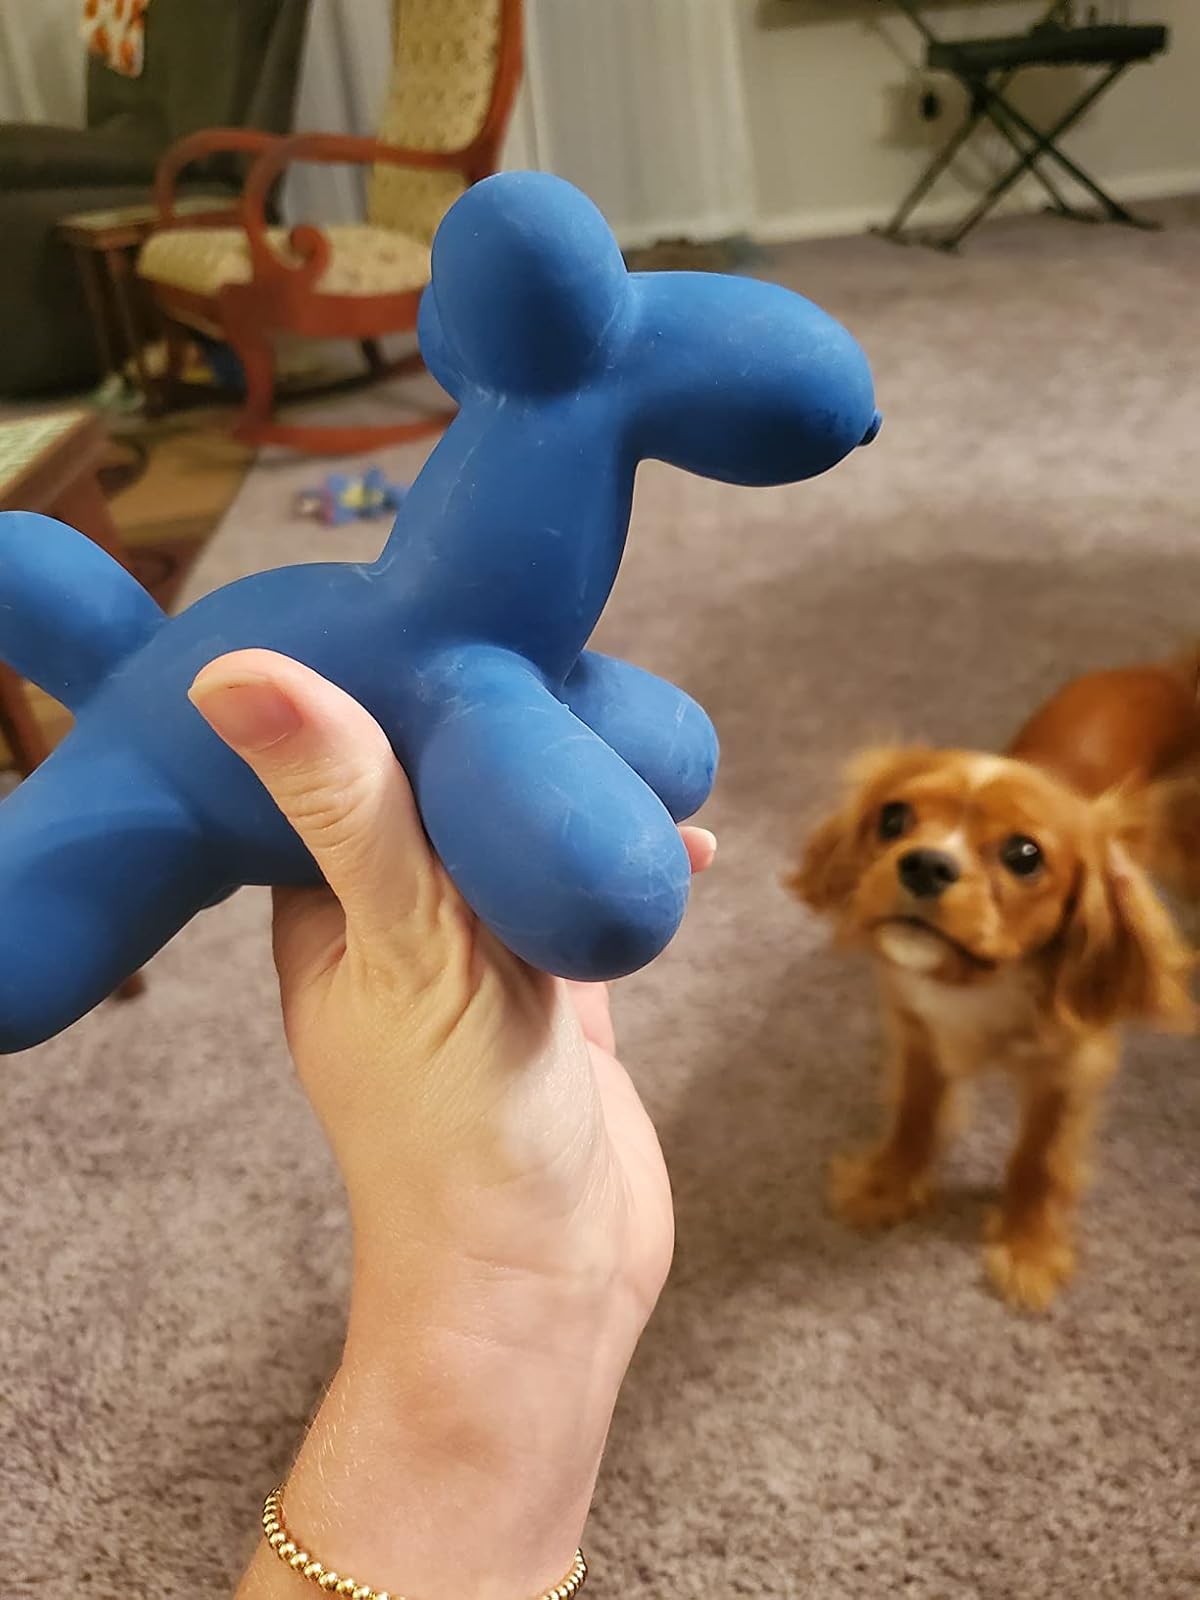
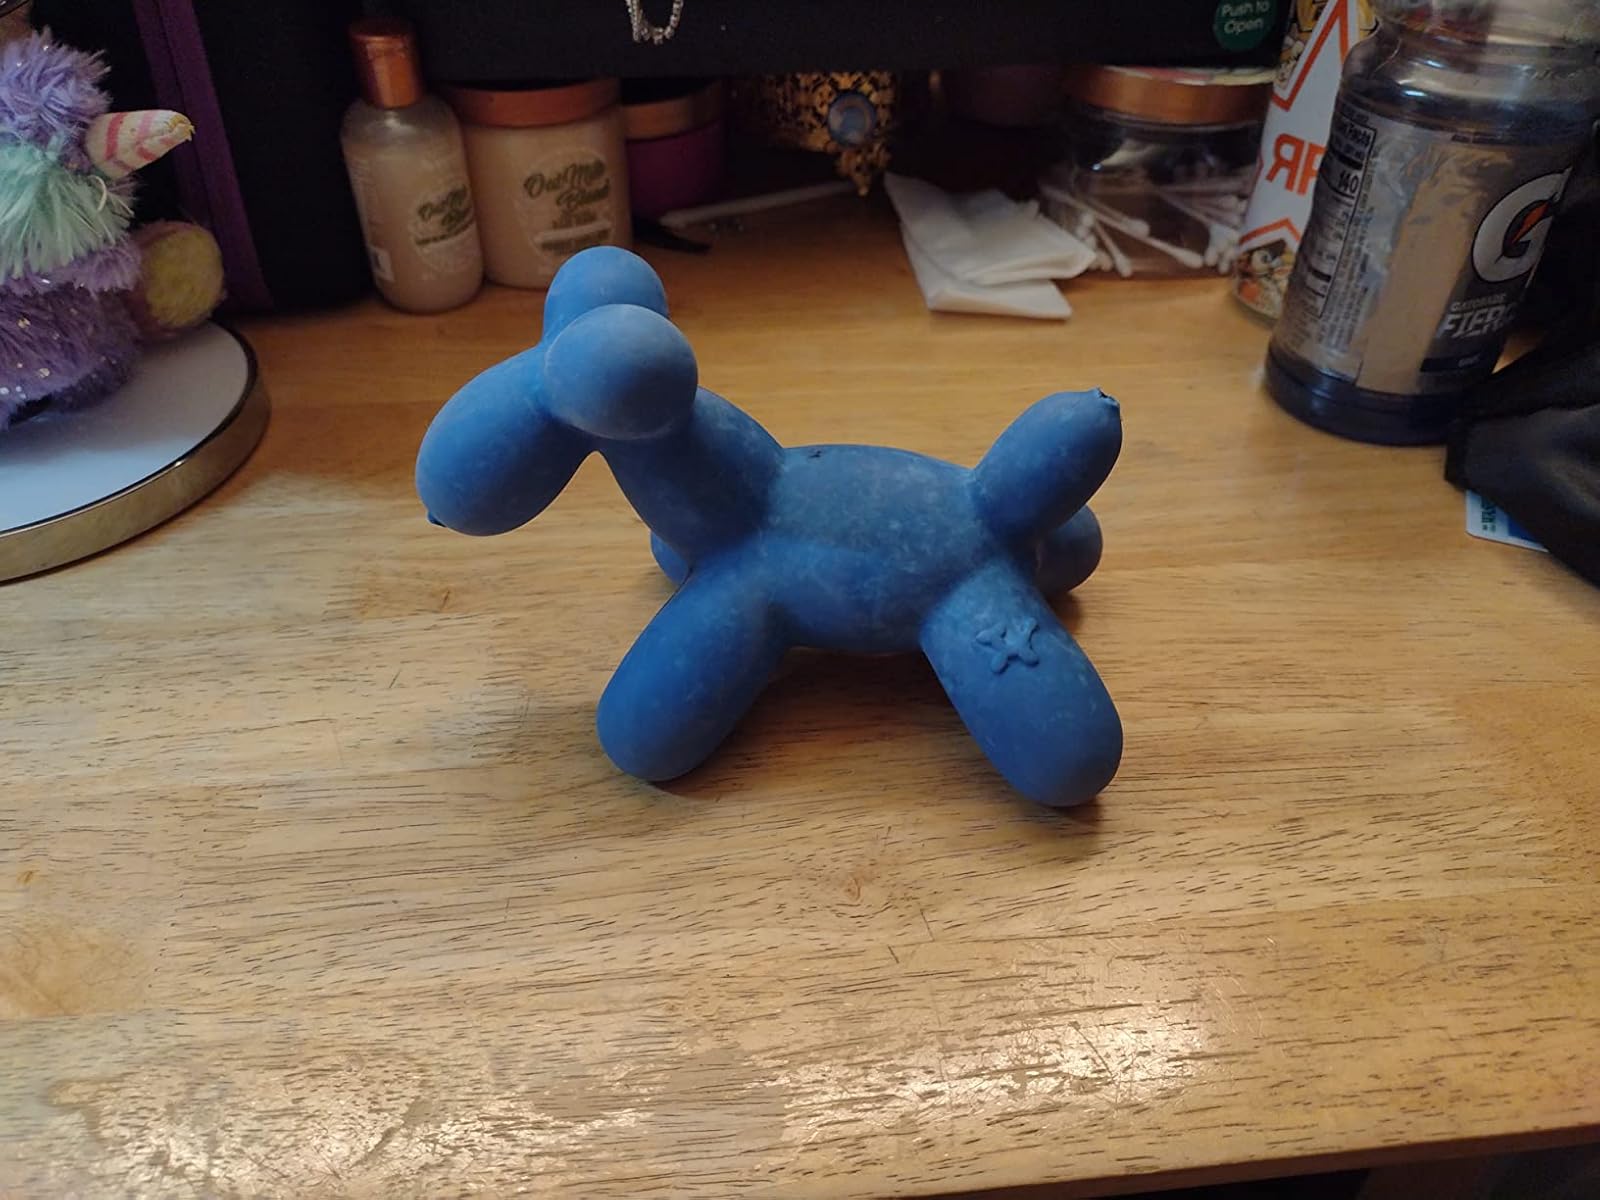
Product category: items_toy
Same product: yes